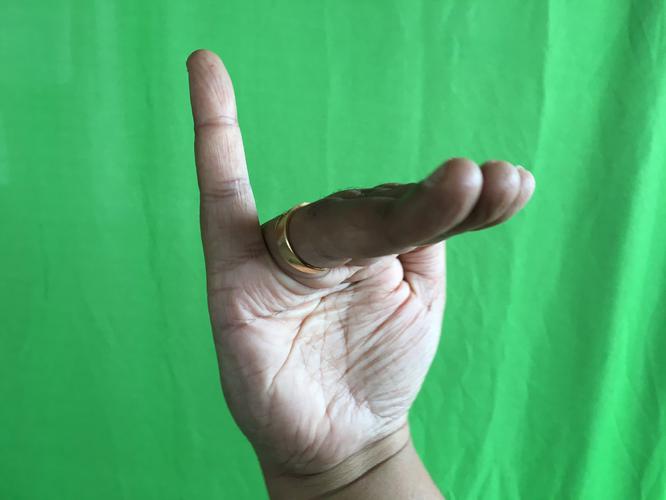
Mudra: Hamsapaksha
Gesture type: double_hand